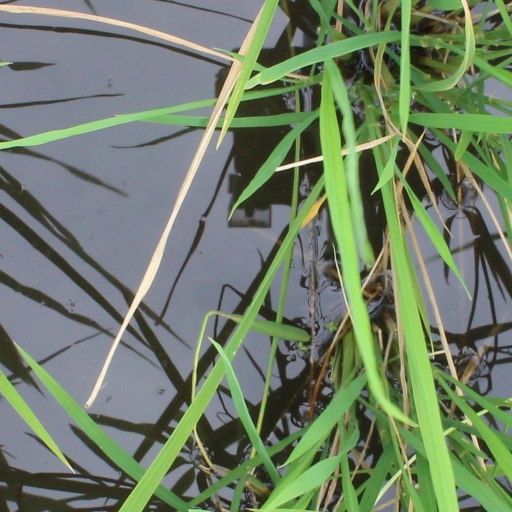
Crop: rice